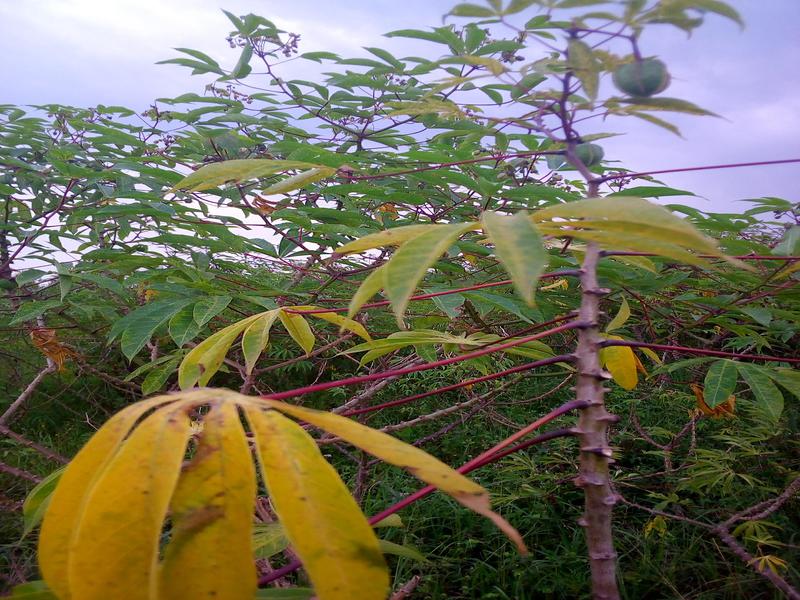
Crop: cassava
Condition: bacterial_blight